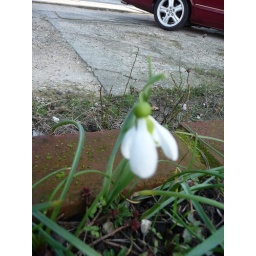
A quick look back to March 2010 and the white snowdrop that was in flower at the time.